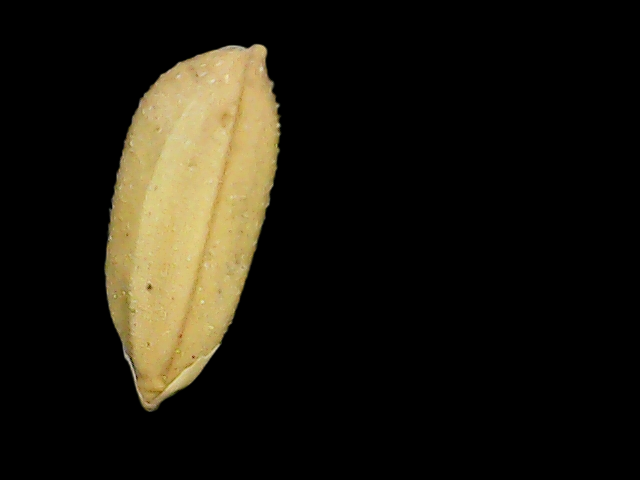
Rice variety: Binadhan10